Steven Bonnar

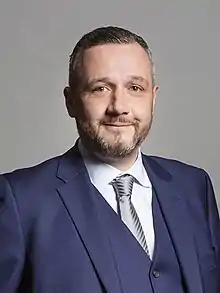
Official portrait, 2019

Steven Bonnar (born 27 August 1981) is a Scottish National Party politician who served as Member of Parliament (MP) for Coatbridge, Chryston and Bellshill from 2019 until the seat's abolition in 2024. He has been SNP Environment, Farming, Agriculture and Rural Affairs spokesperson since 2023.